King Lear (1916 film)

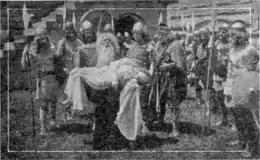
King Lear mourns the death of Cordelia

"King Lear" survives and was preserved by George Eastman House. It can be found on home video and or DVD.